American football positions

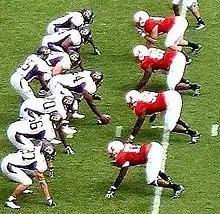
The four defensive linemen (in red) have their hands on the ground in a three point stance.

Like their offensive counterparts, defensive linemen (also called rushers) line up directly on the line of scrimmage. There are three positions usually considered part of the defensive line: